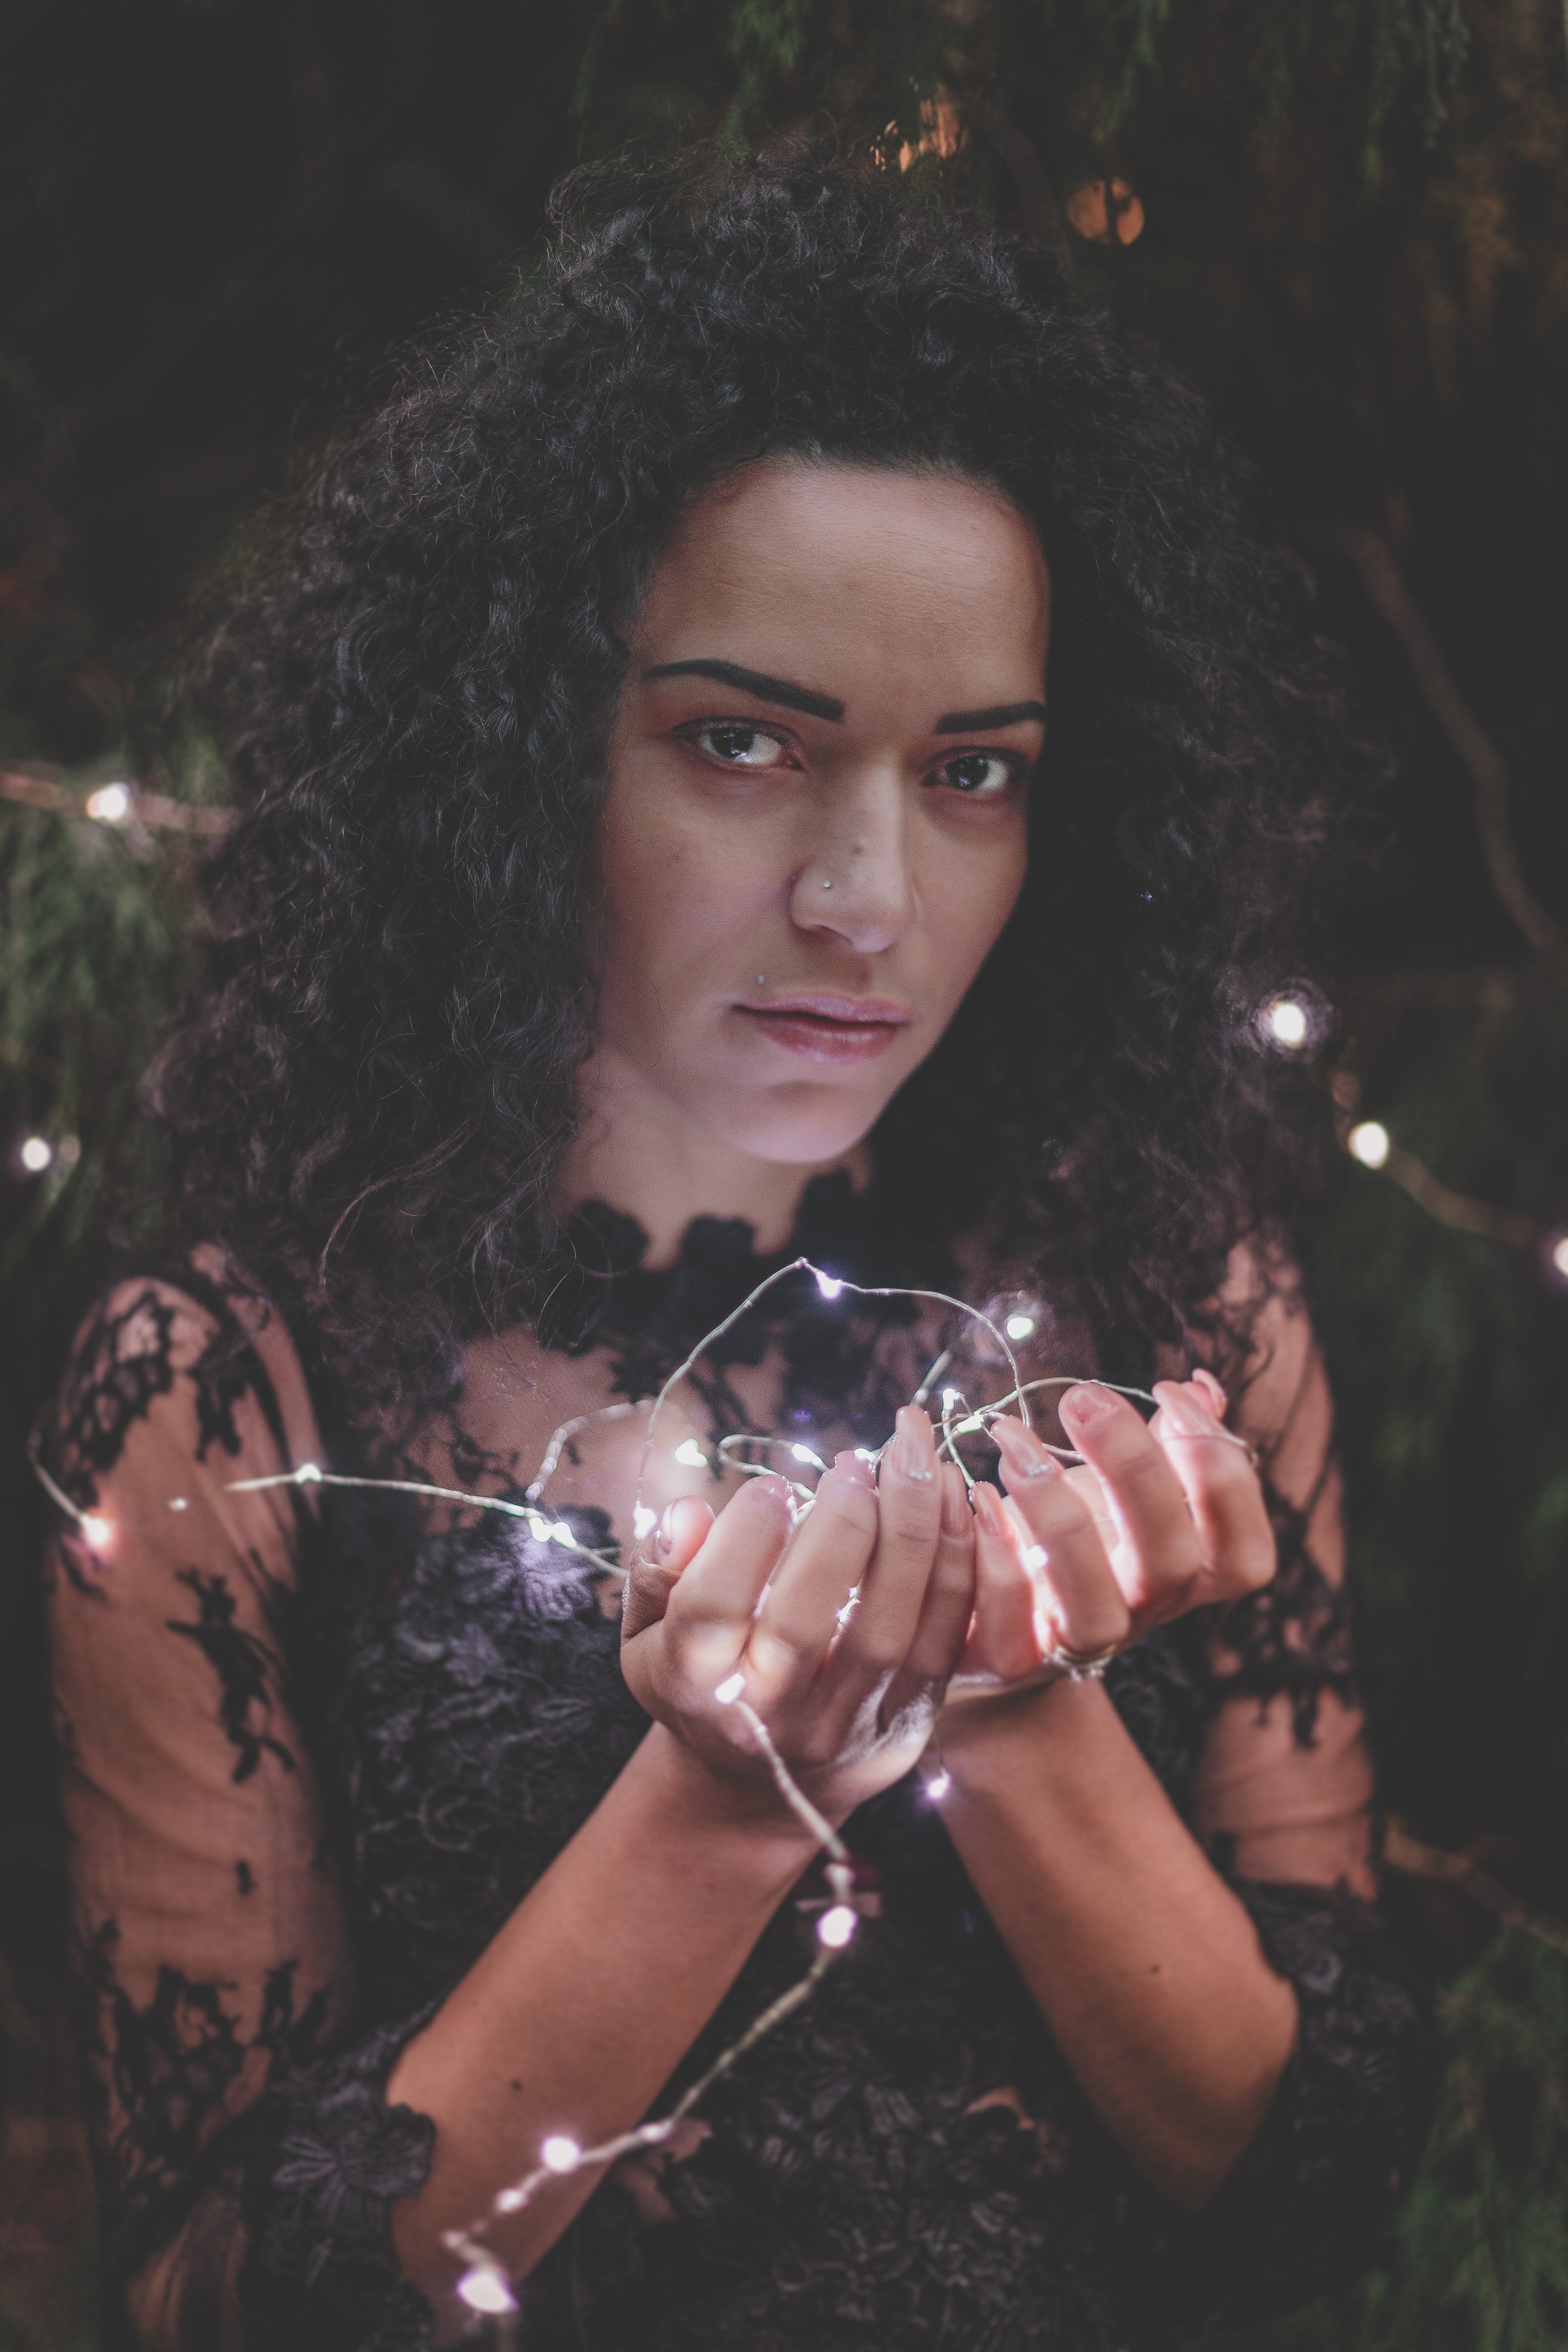
beauty, water, black hair, photography